Skinny Puppy

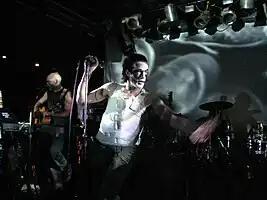
ohGr performing live in Chicago, 2008

Skinny Puppy announced that a new album, entitled "Weapon", would be released on 28 May 2013. The album was inspired by news brought to the band by a former guard at Guantanamo Bay that their music had been used to torture inmates. Inspiration also came from the Fukushima Daiichi nuclear disaster and from Ogre's personal views on the human species; in an interview with "Vice", Ogre stated that he "view[s] the human being primarily as a weapon, and a lot of the things that we've created have had disastrous effects on us as a species". The album was released to generally favorable reviews from critics, several noting the 1980s-esque musical style, and included a re-hashed version of the "Remission"-era track "Solvent".